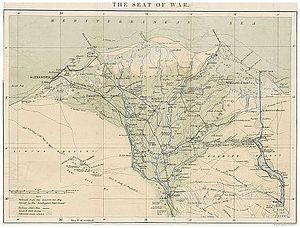
La Guerre anglo-égyptienne a eu lieu en 1882 entre, d'une part, les forces égyptiennes et soudanaises commandées par Ahmed Urabi et, d'autre part, le Royaume-Uni. Elle était la suite d'un soulèvement nationaliste contre le khédive Tawfiq Pacha et a considérablement accru l'influence britannique sur le pays.